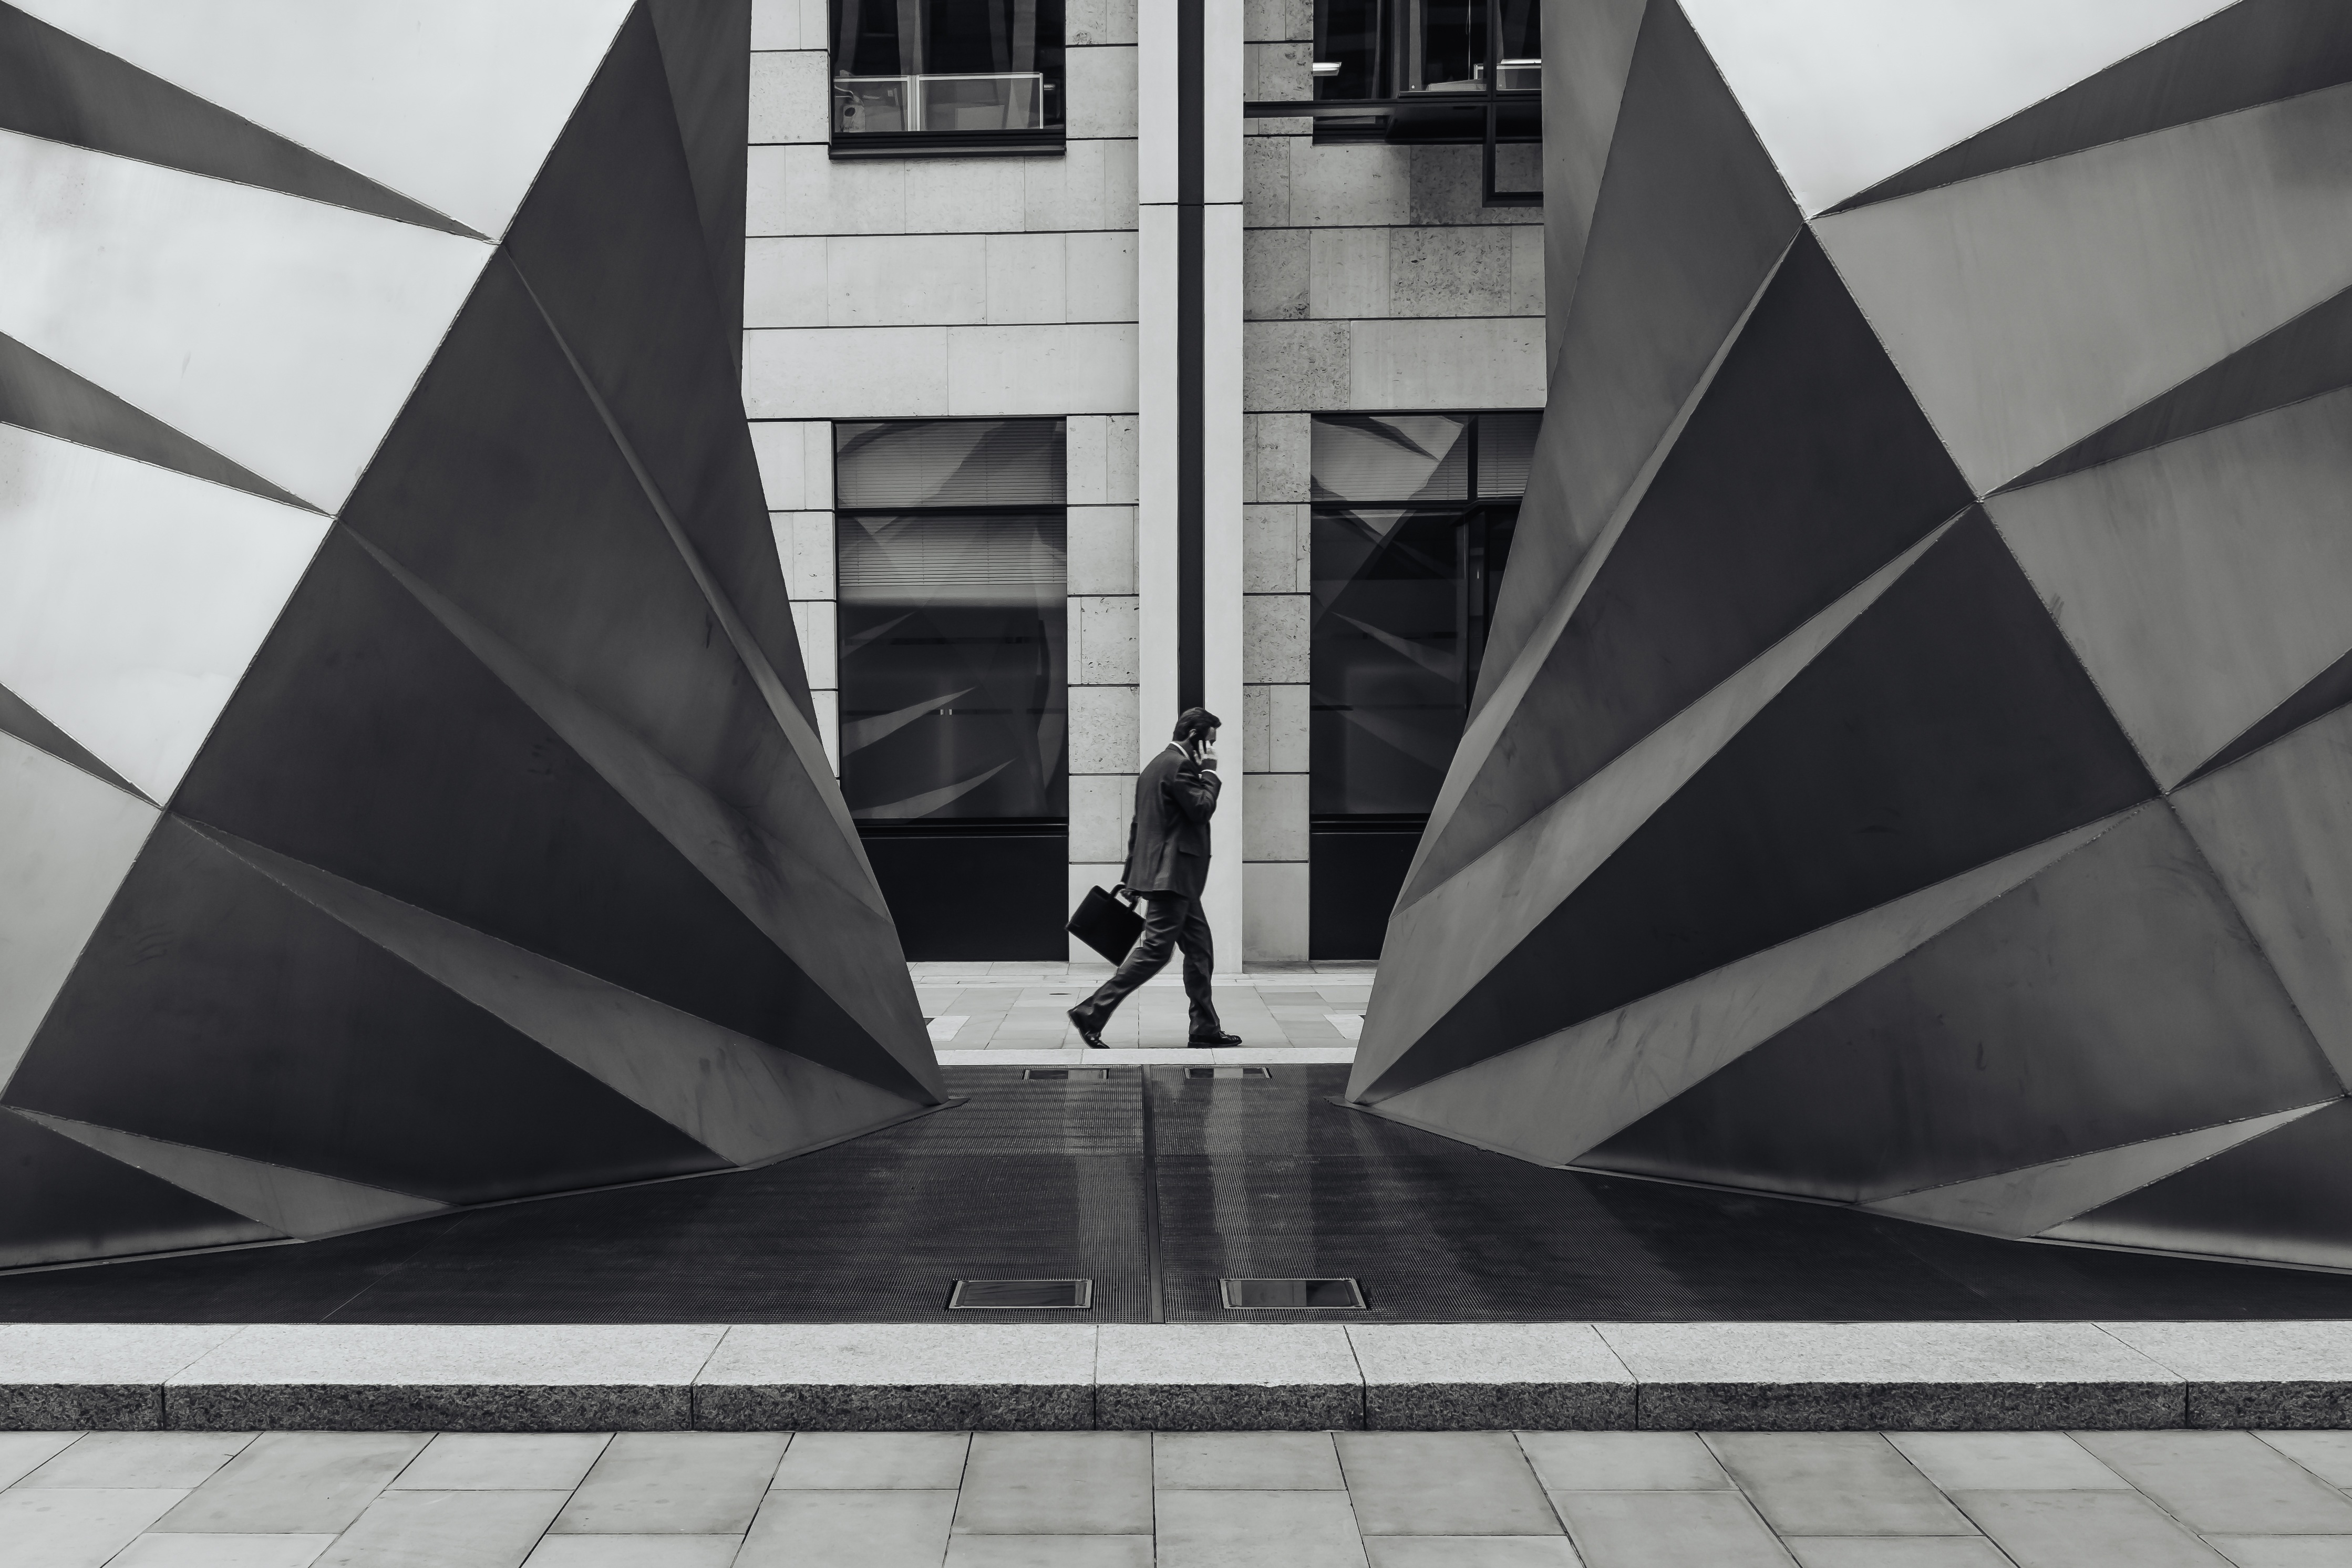
black and white, architecture, structure, white, building, city, skyscraper, line, facade, professional, black, monochrome, design, stairs, windows, symmetry, shape, businessman, daylighting, monochrome photography